Marcello Petacci

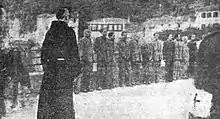
A religious man gives absolution to the fascists in Dongo shortly before their execution. Petacci was shot just after this picture.

On 27 April 1945, after unsuccessful negotiations with Cardinal Ildefonso Schuster and members of the CLNAI, Mussolini and several "gerarchi" decided to flee northwards. A column of cars was formed and headed towards Como. Among these there was an Alfa Romeo 6C 2500 "Superleggera" with the Spanish flag, driven by Marcello Petacci. He was travelling with his family and his sister Clara, sitting in the back. He had a false Spanish diplomatic passport in the name of Don Juan Muñez y Castillo and declaring himself to be unrelated to the convoy in which Mussolini was hiding with the "gerarchi", passed himself off as the Spanish consul and Clara passing as his wife. Walter Audisio (the partisan leader who later handed over Mussolini and Clara Petacci) initially mistook him for Vittorio Mussolini, but after reaching the entrance of the town hall of Dongo with his car, the partisan Urbano Lazzaro (nicknamed "Bill") unmasked his true identity because of an inconsistency between his passport and that of his wife.